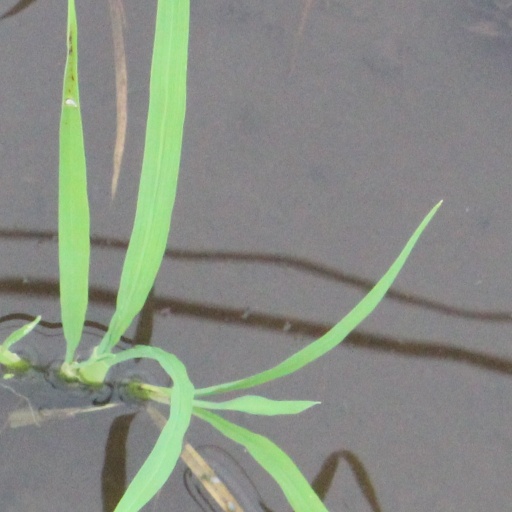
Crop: rice